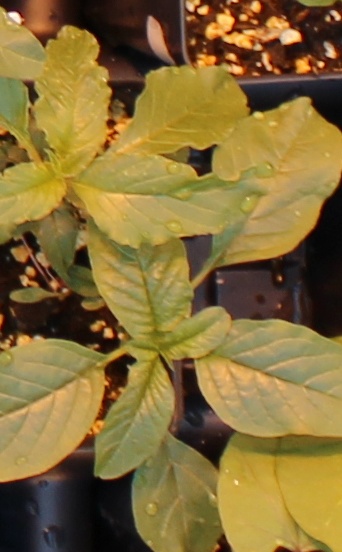
Label: Waterhemp